Kuch Na Kaho (TV series)

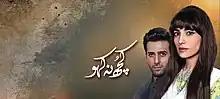
Emmad Irfani (left) and Naveen Waqar

Kuch Na Kaho (lit: "Don't Say Anything") is a Pakistani drama serial which is based on a novel named "Sabz Ruton Ka Pehla Phool" by Rahat Jabeen. This serial aired on Hum TV on 31 October 2016. It would air Mondays and Tuesdays at 9:10 pm. Before this, "Hatheli" occupied the slot but after eight episodes, it switched to Wednesdays and Thursdays 9:10 pm slot, giving way to Kuch Na Kaho. It stars Naveen Waqar and Emmad Irfani in leading roles. There were a total of 48 episodes, with the last episode airing on 18 April 2017.